William Hutt (actor)

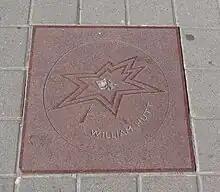
Hutt's star on Canada's Walk of Fame

In 1969 he was made a Companion of the Order of Canada and in 1992 he was awarded the Order of Ontario. He also received an Honorary Doctor of Letters degree from McMaster University in Hamilton, Ontario, in October 1997, and in 2000 was inducted into Canada's Walk of Fame. Hutt was a recipient of a Governor General's Performing Arts Award in 1992. He was awarded the 1996 Sam Wanamaker Prize. One of the very few people in North America to have appeared on a postage stamp while still alive, he appeared on a stamp that celebrated the Stratford Festival's anniversary and showed him in character as "Prospero".